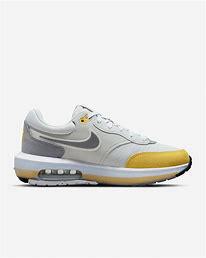
Brand: Nike
Model: Air Max Motif